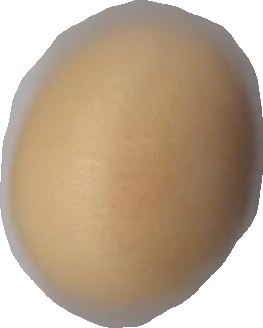
Variety: Grobogan